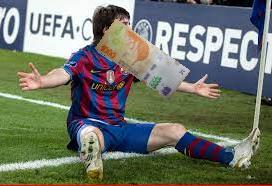
Denominación: 1000